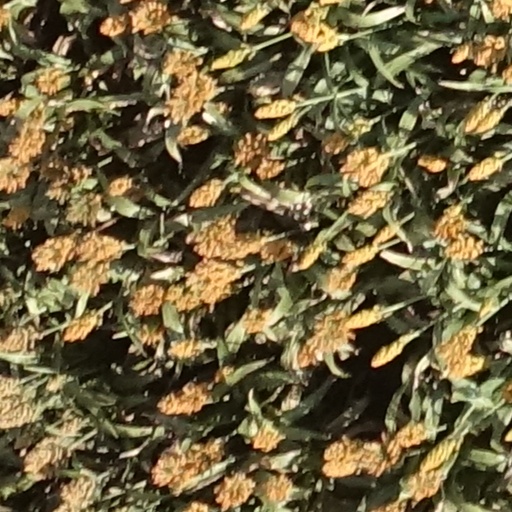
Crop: sorghum